List of New Tricks characters

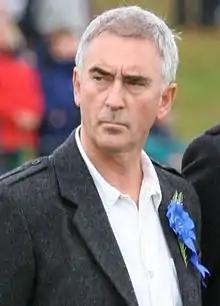
Actor Denis Lawson, who portrayed Steve McAndrew (pictured at the 2006 Crieff Highland Games)

Steve McAndrew (Ex-Detective Inspector) (Denis Lawson) (2012–2015): Retired Detective Inspector Steve McAndrew from Glasgow joins the team following Jack Halford's departure in "A Death in the Family", after helping the team with a reopened case involving a missing girl. Described as "a bundle of energetic optimism with a tendency to get personally involved in the cases he's working on", and "the antithesis of Brian Lane's eternal pessimism", Steve has a reputation for being a whirlwind, and bringing anarchy to otherwise calm proceedings. During the course of the series, he is revealed to have an ex-wife called Trisha, who had an affair with a corrupt detective from Glasgow named Frank McNair. In an argument with his wife, Steve lost his temper and threw a radio across the room, which led to Trisha getting custody of their son Stuart; several years passed before he had any contact with Stuart again. He was initially in a relationship with girlfriend Charley, although it was implied in Series 10 that it had ended after he settled in London. Steve is considered to be the polar opposite of Brian, as he prefers a more hands-on approach to work. He and Gerry bonded and became fast friends. Despite being a year older than Gerry, he is a lot fitter and healthier. At the conclusion of the series, with his son having moved to Australia, Steve decides to get a private investigator's licence and move there himself.